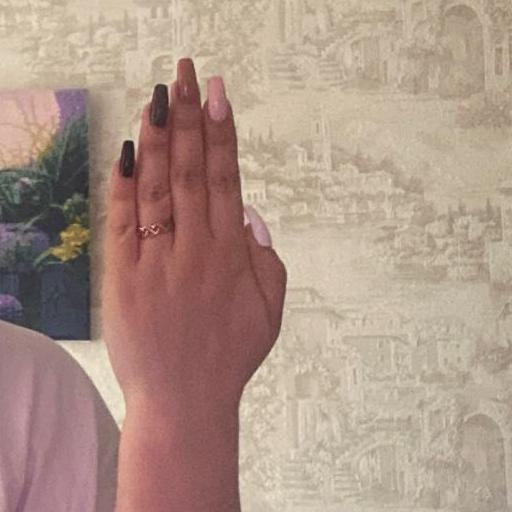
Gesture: stop_inverted